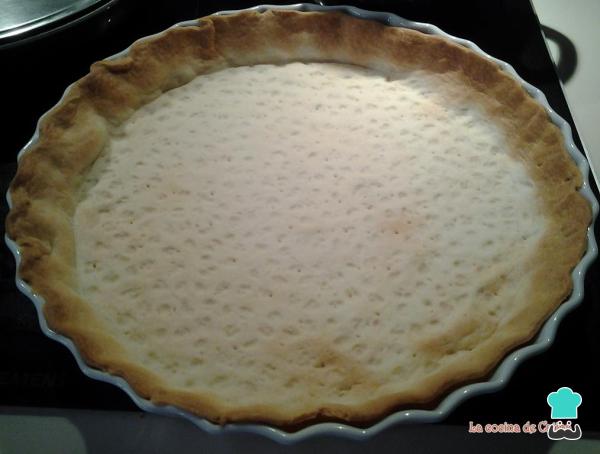
Untamos un molde para tartas con aceite o con spray, extendemos la masa brisa cubriendo el molde, tapamos esta con papel de horno y esparcimos por encima legumbres secas (como garbanzos para hacer peso), horneamos durante 30 minutos.Transcurrido este tiempo, retiramos las legumbres y el papel y horneamos 10 minutos mas. Sacamos del horno y dejamos enfriar.Esta tarta de verduras con masa brisa también se puede hacer con la clásica masa para quiche o con masa quebrada.